La Tribuna (Paraguay)

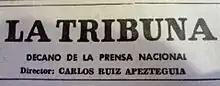
La Tribuna's logo

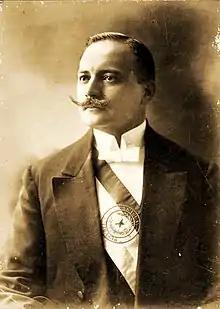
Eduardo Schaerer

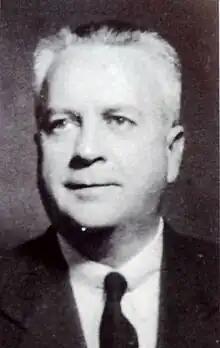
Arturo Schaerer

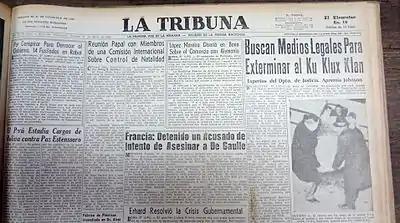
"La Tribuna". Broadsheet Format.

La Tribuna was one of the most important daily newspapers in Paraguay's history. It was founded in 1925 in Asunción by Eduardo Schaerer, and was one of the country's leading newspapers for five decades. "La Tribuna" was the first Paraguayan paper to be widely published across the country. Politically, "La Tribuna" was positioned between liberalism and traditional national politics. It opposed especially the dictatorial regimes of Higinio Morínigo and Alfredo Stroessner.